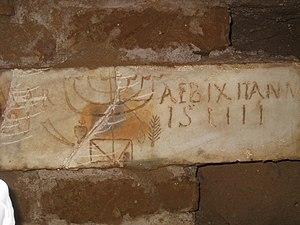
Le rapport entre le fascisme et la communauté juive se situe au départ dans un environnement favorable aux Juifs. Dans les premières années du XXᵉ siècle, en Italie, cette communauté a été intégrée de manière satisfaisante dans la société. En 1902, on trouve six sénateurs d'origine juive dans le Royaume d'Italie ; en 1922, ils sont 19. En 1906, le baron Sidney Sonnino, juif converti au protestantisme, devient président du Conseil et, quatre ans après, en 1910, Luigi Luzzatti, juif non converti, est nommé Premier ministre.